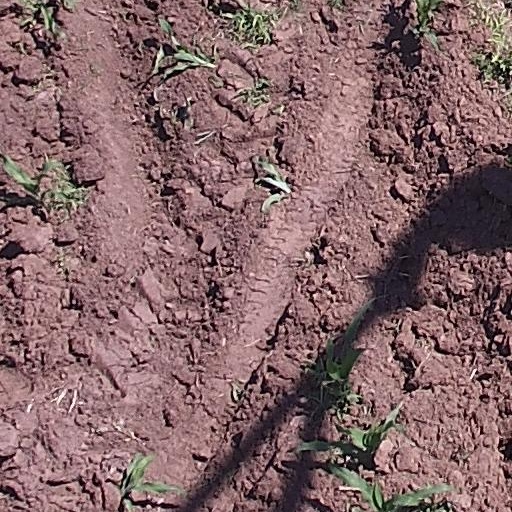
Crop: maize; corn